Silenus

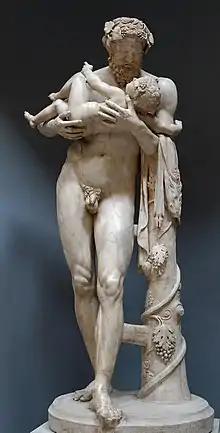
Silenus with the child Dionysos, marble statue, Roman copy of the middle 2nd century AD after a Greek original by Lysippos

In "Gargantua and Pantagruel", Rabelais referred to Silenus as the foster father of Bacchus. In 1884 Thomas Woolner published a long narrative poem about Silenus. In Oscar Wilde's 1890 novel "The Picture of Dorian Gray", Lord Henry Wooton turns praise of folly into a philosophy which mocks "slow Silenus" for being sober. In Brian Hooker's 1923 English translation of Edmond Rostand's "Cyrano de Bergerac", Cyrano disparagingly refers to the ham actor Montfleury as "That Silenus who cannot hold his belly in his arms."